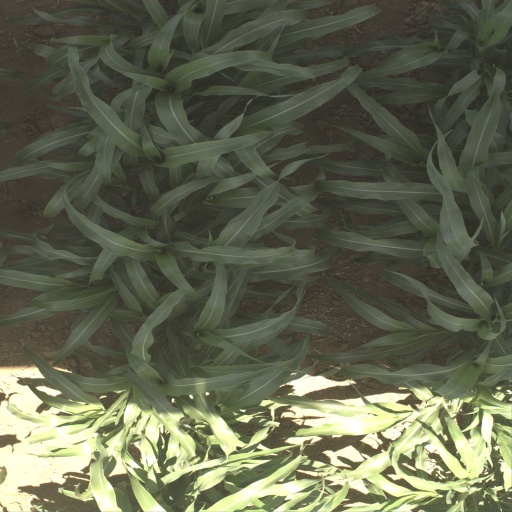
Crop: sorghum